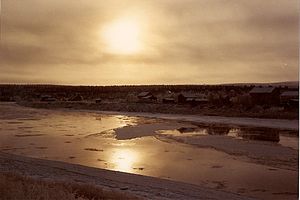
Karasjok (kommune)
Elven Kárášjohka som løber gennem Karasjok
Karasjok kommune hør udtale i Troms og Finnmark fylke, er Norges næststørste kommune i udstrækning med et areal på 5.464 km². Vigtige erhverv er bl.a. rendrift og landbrug med dertil hørende jagt og fiskeri, men i dag er det serviceerhverv, der beskæftiger flest i kommunen.